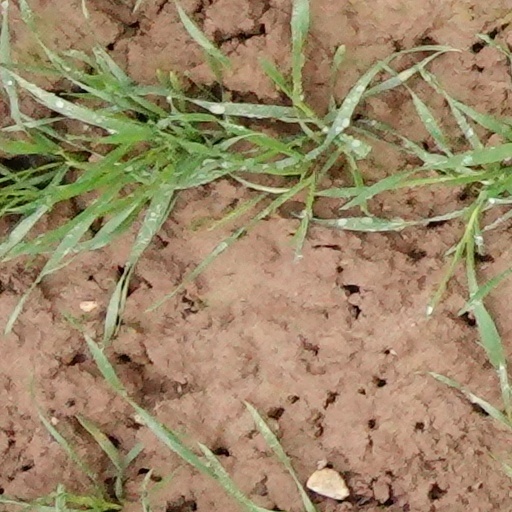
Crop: wheat